Arthur D. Nicholson

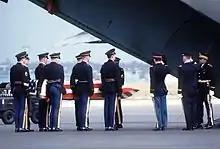
Major Nicholson's casket being placed on a U.S. aircraft at Rhein-Main Air Base in Germany.

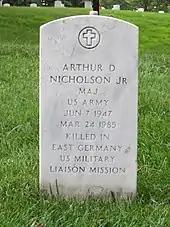
Grave at Arlington Cemetery

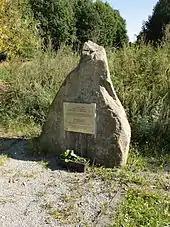
Memorial near Ludwigslust, Germany

On March 24, 1985, with Sergeant Jessie G. Schatz, Nicholson undertook his final mission for the USMLM. The mission was to photograph a Soviet tank storage building near Ludwigslust, some northwest of Berlin. After approaching the Soviet facility covertly but legitimately through an adjacent forest, Nicholson stepped out of the vehicle and approached the building to photograph it while Sergeant Schatz maintained a watch for Soviet personnel.